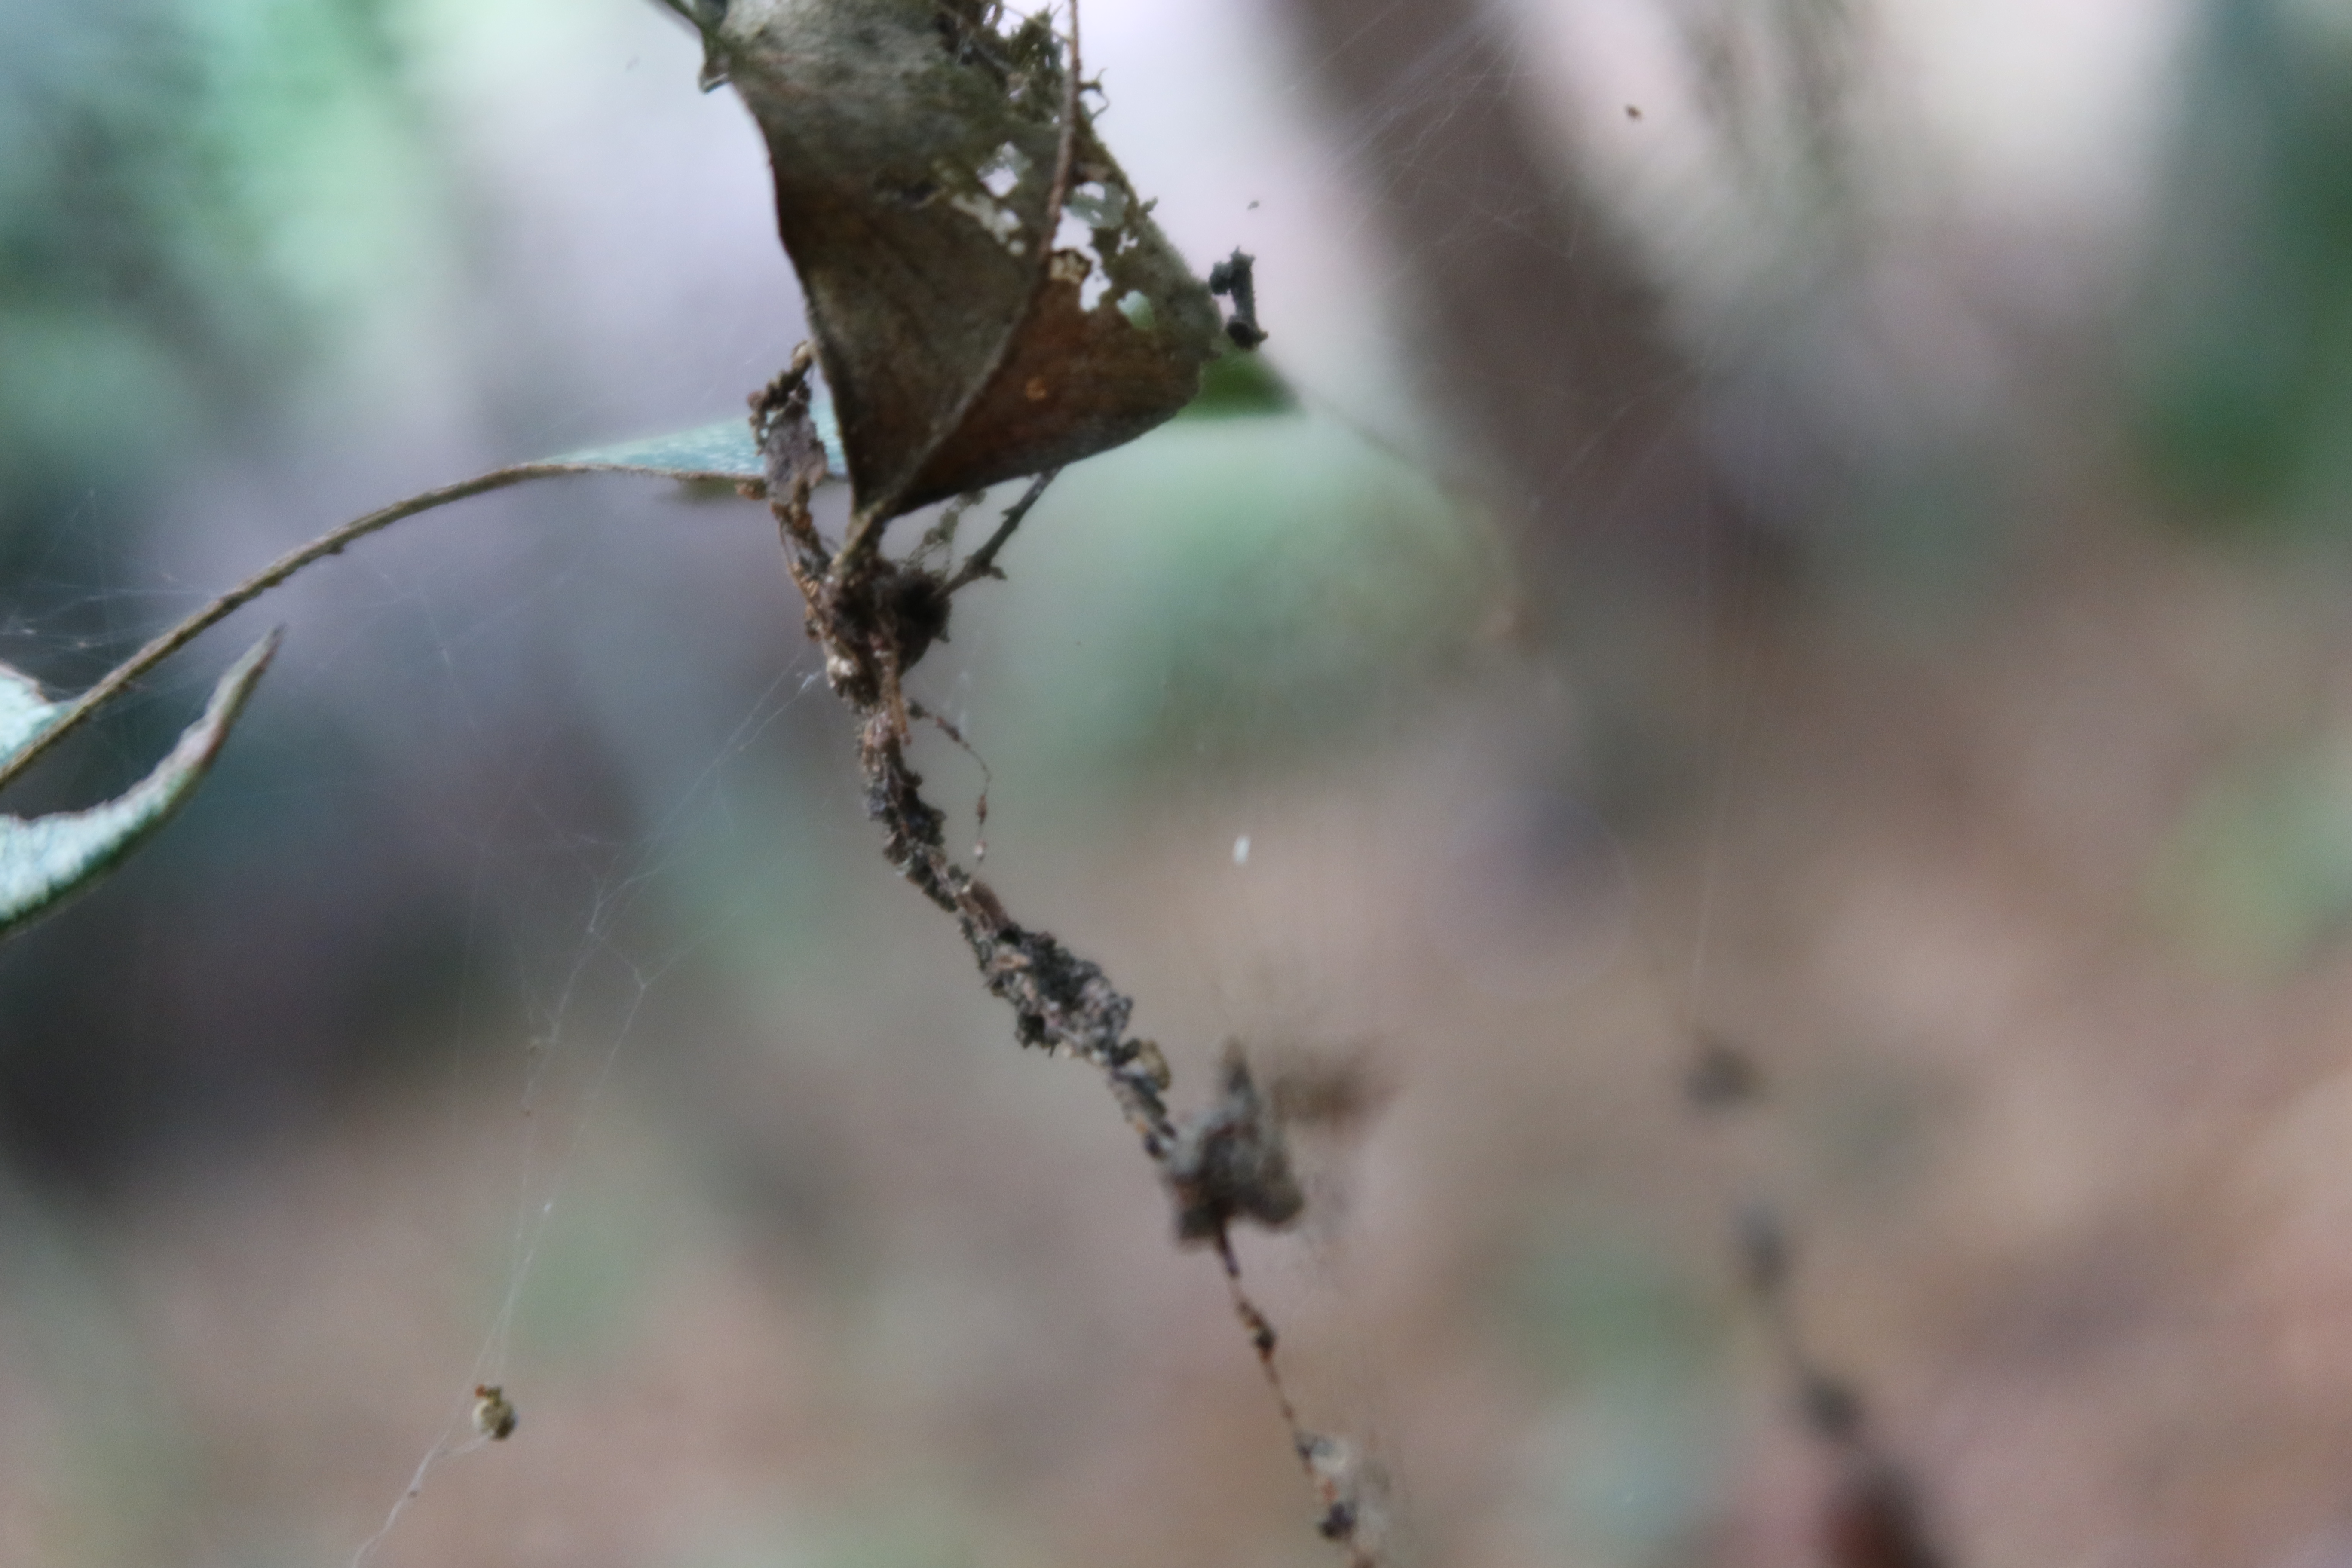
Label: Spiders